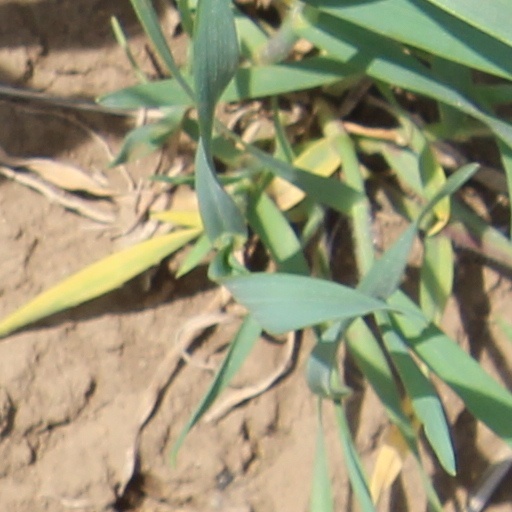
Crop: wheat